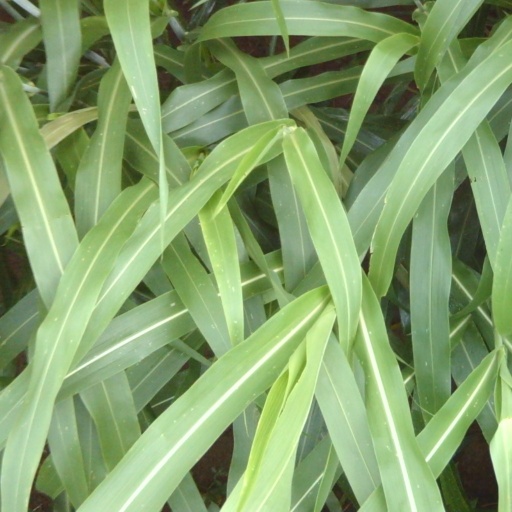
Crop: sorghum